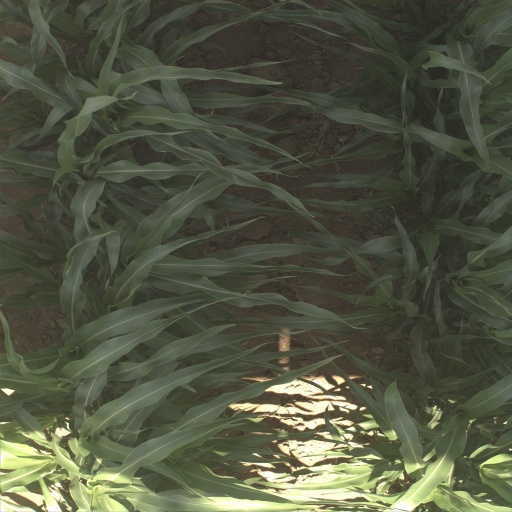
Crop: sorghum